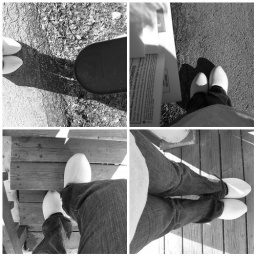
trip to the mailbox in wooden shoes